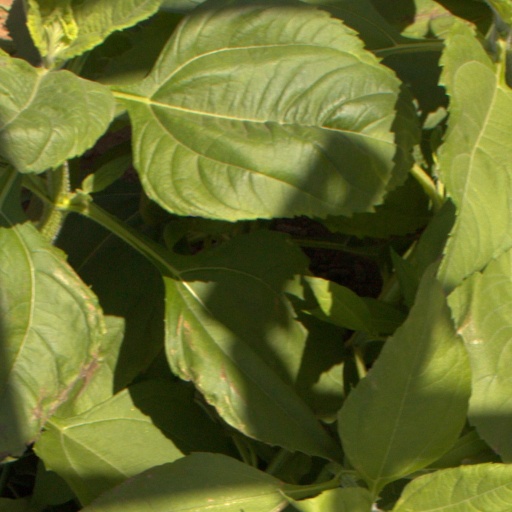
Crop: Jerusalem artichoke